Donji Grad, Zemun

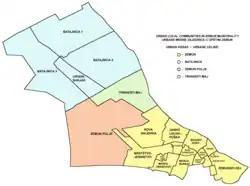
Map of Urban local communities in Zemun municipality

The local community of Donji Grad, which comprised only the small part of the neighborhood, had a population of 8,438 in 1981. Local communities of Dunav and Zemunski Kej were detached from Donji Grad in the 1980s, so the population diminished to 3,214 in 1991 and 3,104 in 2002. However, with all the local communities which formed Donji Grad (including 22.Oktobar, Jugoslavija and Radoje Dakić), population in 2002 was 28,174. By the 2011 census, most of the local communities of the urban Zemun area were merged into one called Zemun.